Team Sonic Racing

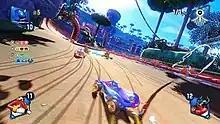
An example of gameplay in "Team Sonic Racing", depicting Metal Sonic in Planet Wisp, a "Sonic Colors"-themed stage

"Team Sonic Racing" is a "Sonic the Hedgehog"-themed kart racing game featuring single-player and multiplayer modes. After selecting one of 15 characters from the series' cast, players participate in races using sports cars on courses thematically based on locations from the franchise. There are three types of racing classes: speed, technique, and power. Each type has its own unique abilities; for example, technique racers like Tails can drive over rough surfaces like grass without slowing down. The player views gameplay from a third-person perspective and runs over panels to get speed boosts, performs tricks in midair, and drifts to make sharp turns. Power-ups called Wisps can be collected from canisters with "?" marks and grant players temporary offensive and defensive advantages.